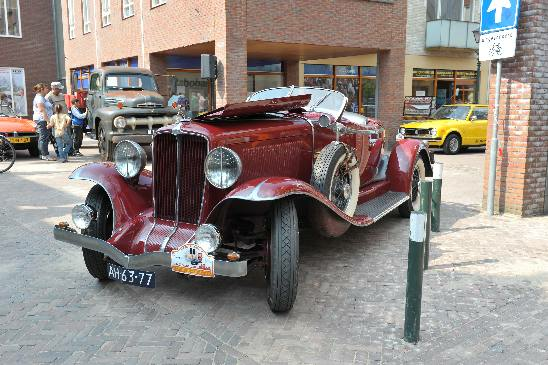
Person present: No